Sex with Stalin

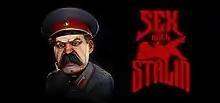

Sex with Stalin is a 2020 comedy-parody dating sim video game developed by Georgiy Kukhtenkov, also known as "Boobs Dev". In "Sex with Stalin", the player character, a contemporary Russian, travels back in time and has several sexually charged conversations with former Soviet leader Joseph Stalin. In addition to being a parody of dating simulators, the game also functions as a critique of modern-day Russian society. The game received mixed reviews.